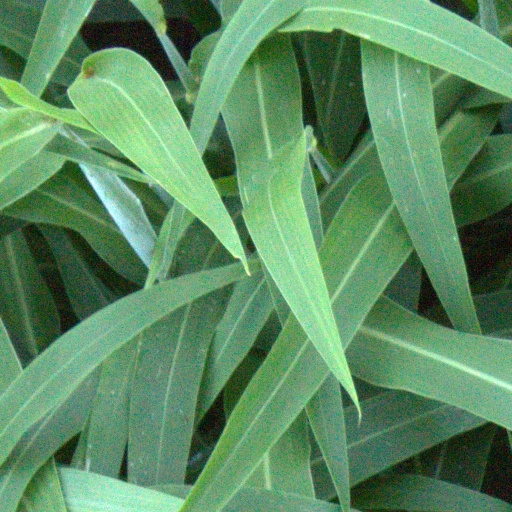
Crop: sorghum